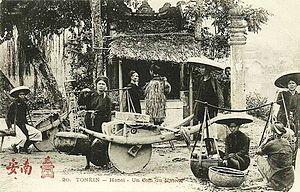
L’Indochine française est un territoire de l'ancien empire colonial français, dont elle était la possession la plus riche et la plus peuplée. Officiellement nommée Union indochinoise puis Fédération indochinoise, elle fut fondée en 1887 et regroupait, jusqu'à sa disparition en 1954, diverses entités possédées ou dominées par la France en Extrême-Orient : trois pays d'Asie du Sud-Est aujourd'hui indépendants, le Vietnam, le Laos et le Cambodge, ainsi qu'une portion de territoire chinois située dans l'actuelle province du Guangdong.